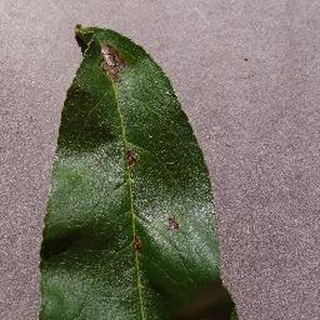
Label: peach_bacterial_spot